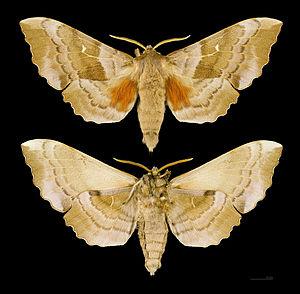
Laothoe est un genre de lépidoptères de la famille des Sphingidae, de la sous-famille des Sphinginae et de la tribu des Smerinthini.
La tribu des Smerinthini regroupe des insectes lépidoptères de la famille des Sphingidae, de la sous-famille des Smerinthinae.